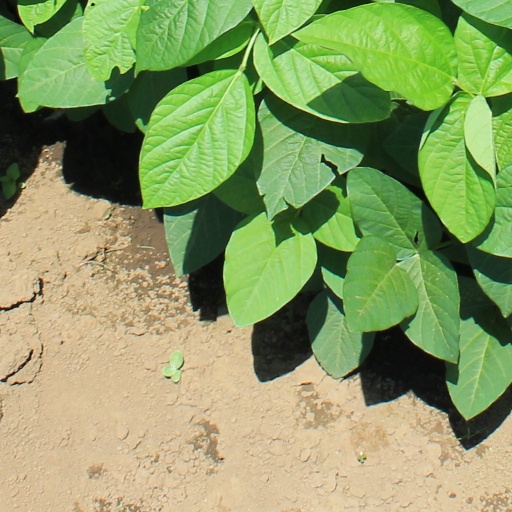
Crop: soybean